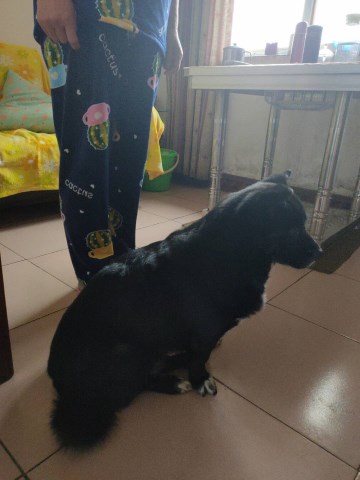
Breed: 806-n000129-papillon